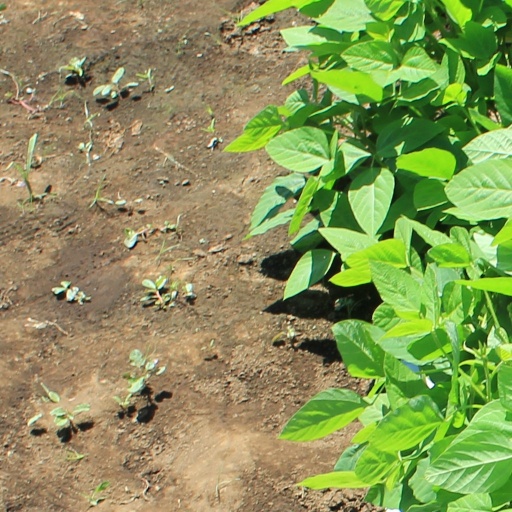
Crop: soybean